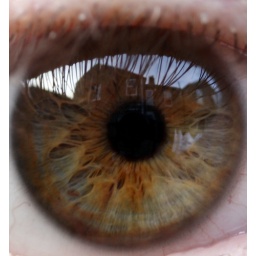
Macro shot taken in the back yard so you can see our house and the sky reflected.